Carolus van den Bosch

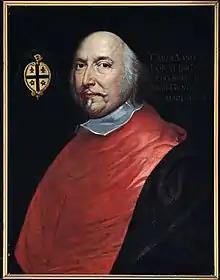
Portrait from Ghent Cathedral

Carolus van den Bosch (1597–1665) was a clergyman in the Habsburg Netherlands who served successively as bishop of Bruges (1651–1660) and bishop of Ghent (1660–1665).